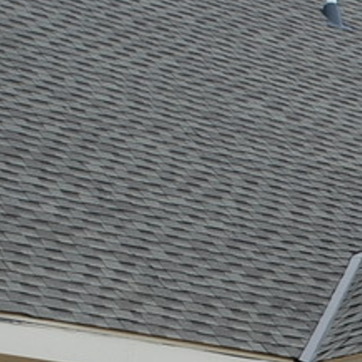
Material: other